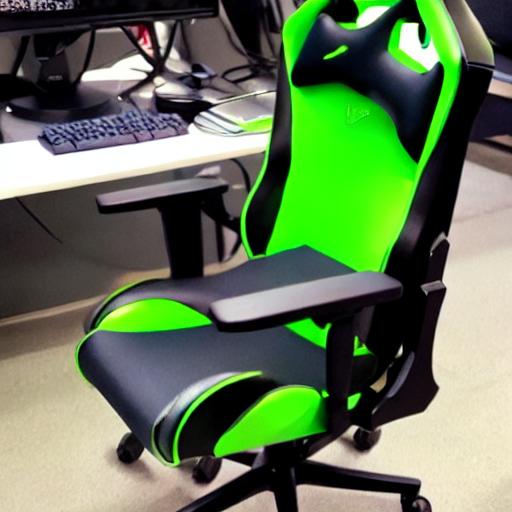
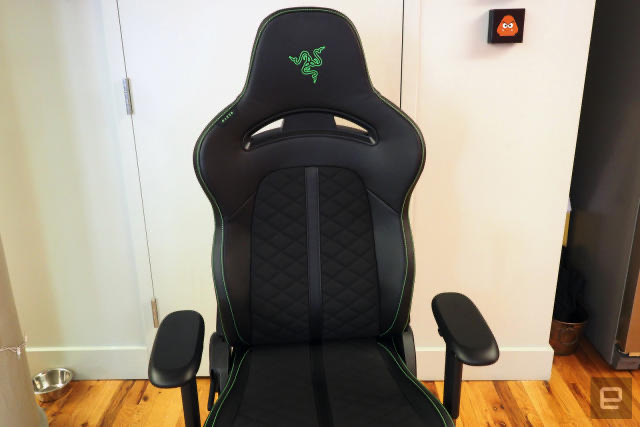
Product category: items_chair
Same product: no